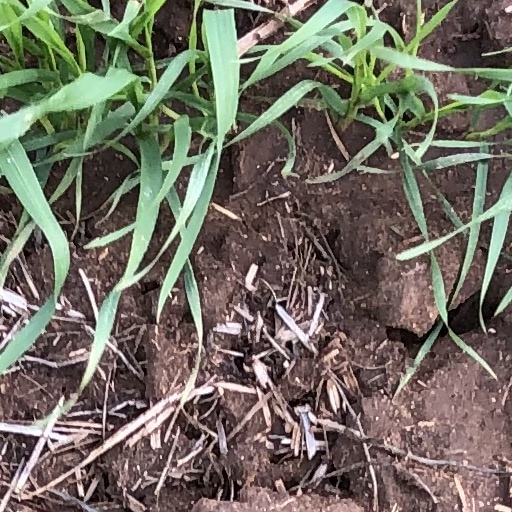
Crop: wheat